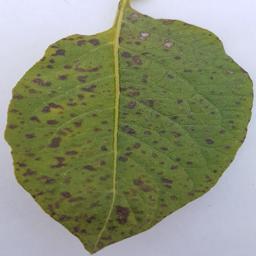
Etiqueta: Tizon_Temprano